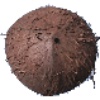
Label: cocos